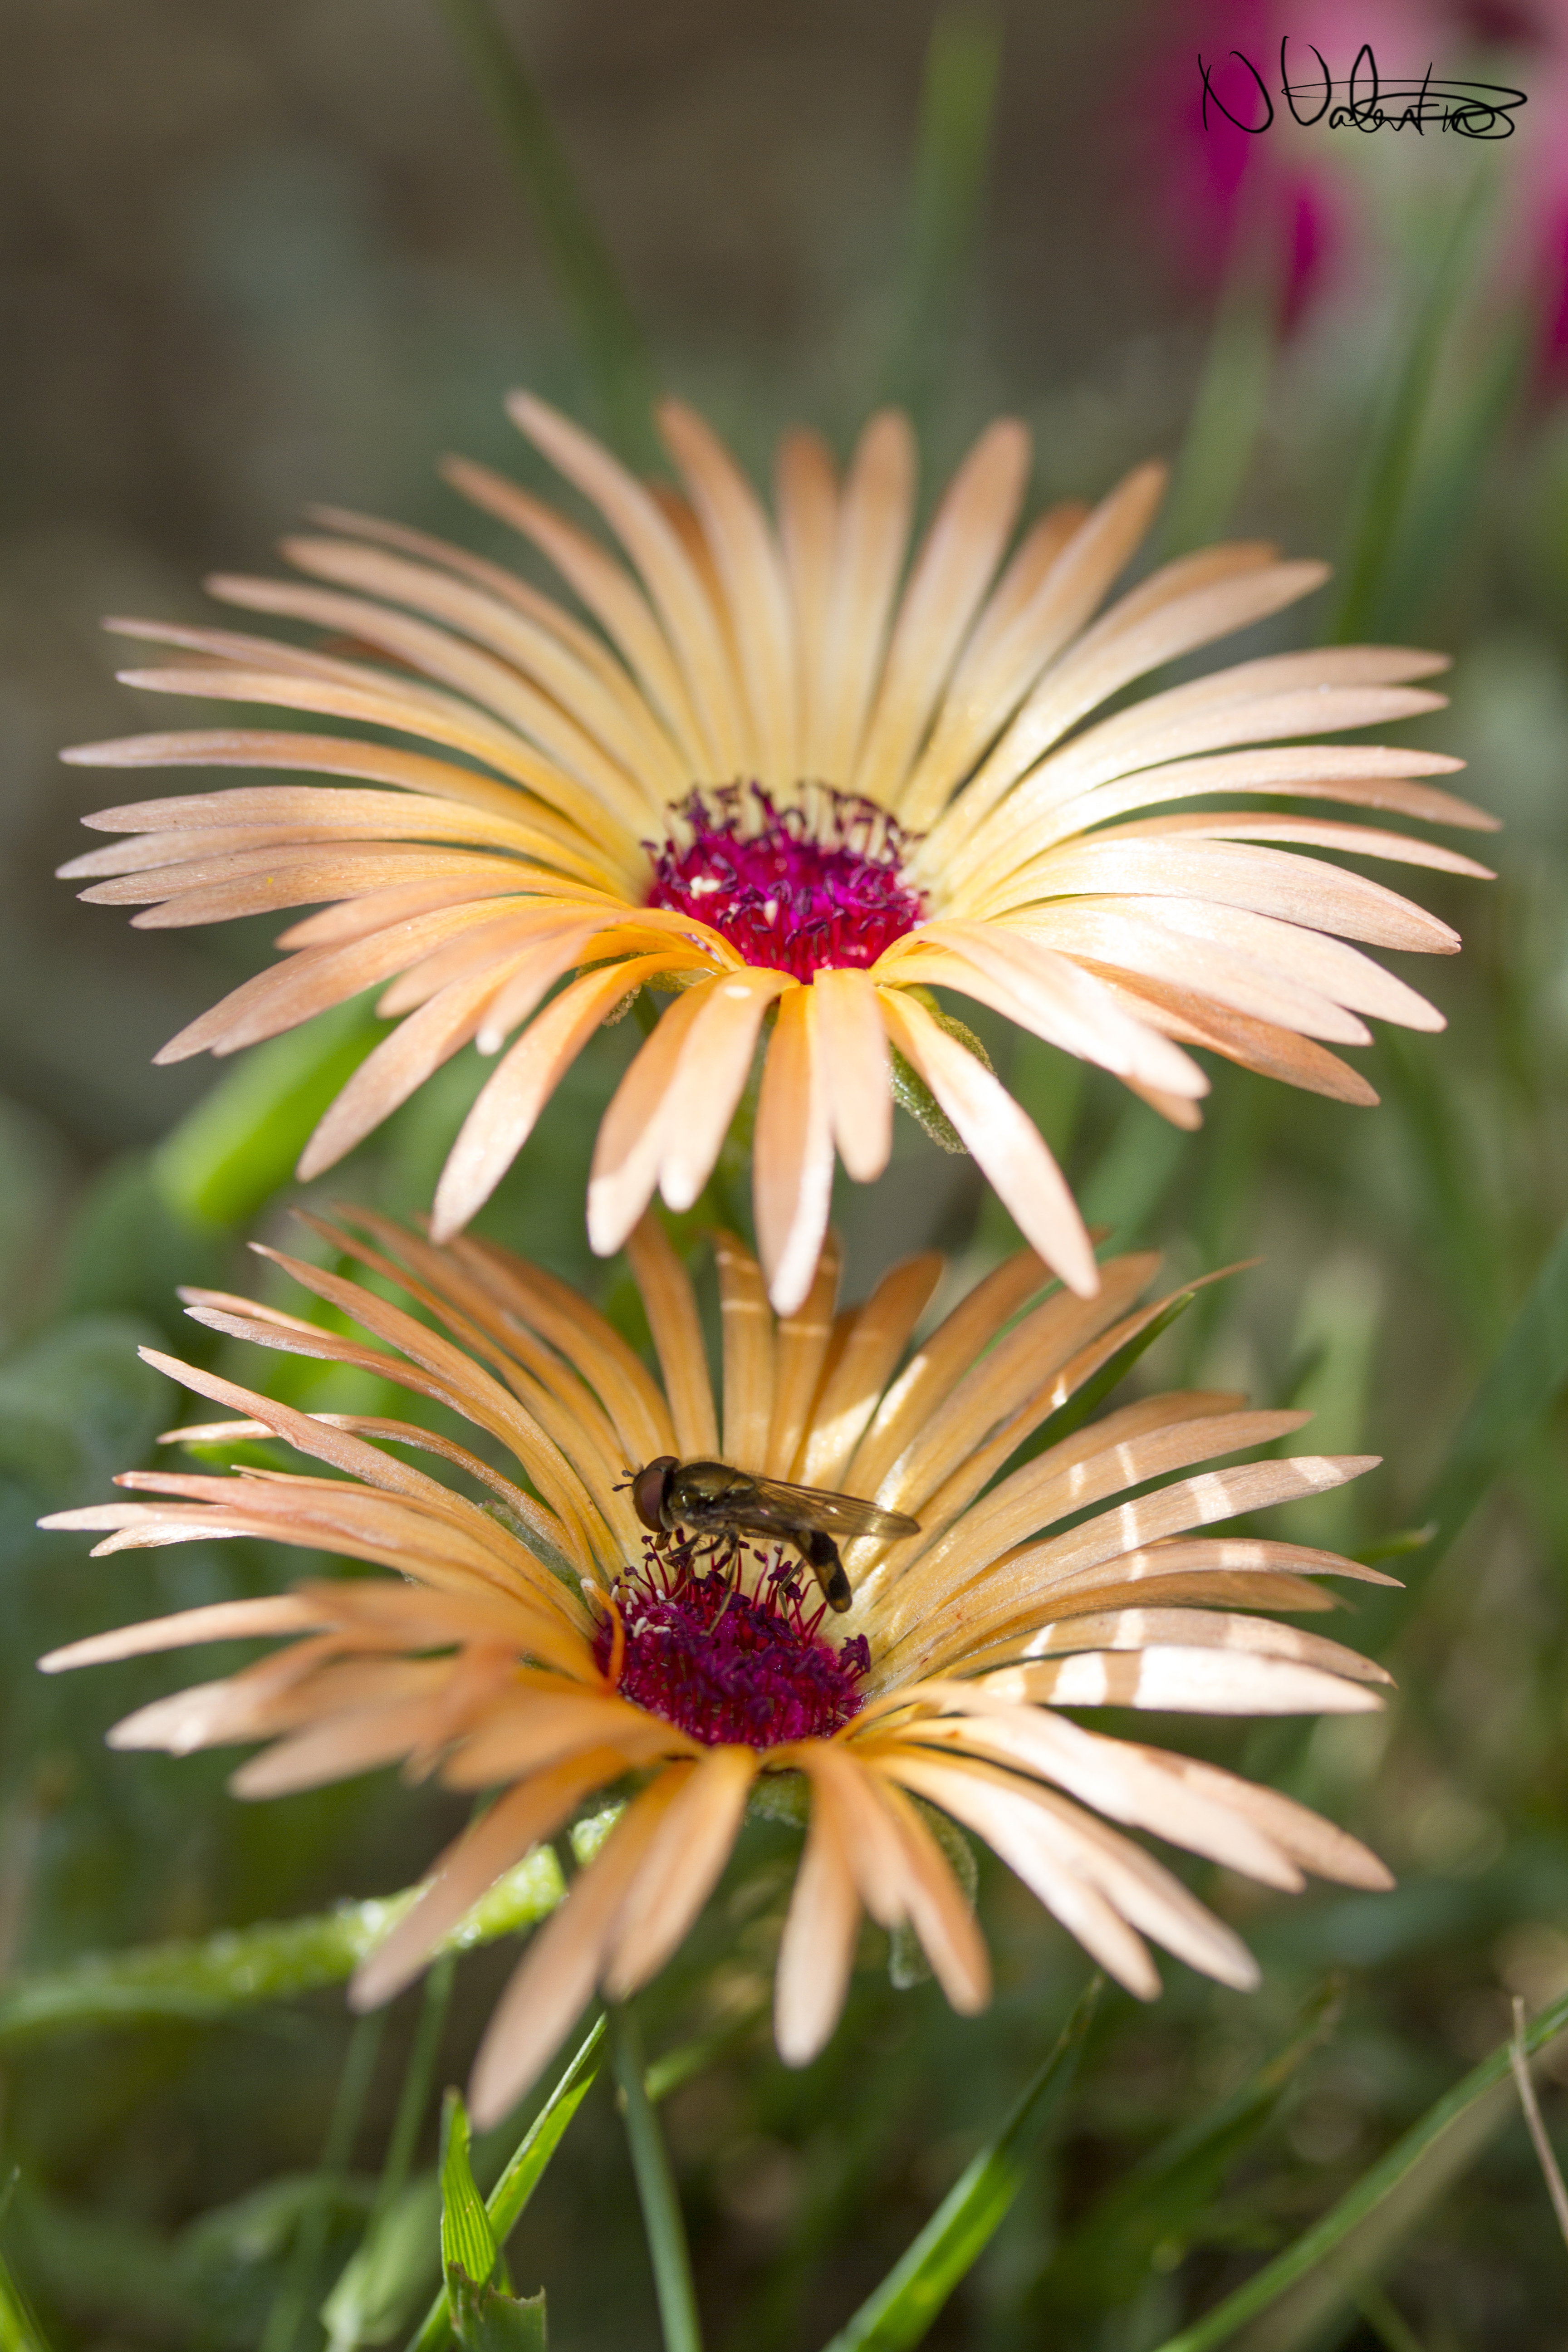
nature, plant, photography, flower, petal, macro, canon, botany, garden, flora, fauna, wildflower, close up, hoverfly, outdoors, uk, 7d, nectar, peterborough, livingstonedaisy, macro photography, flowering plant, daisy family, land plant